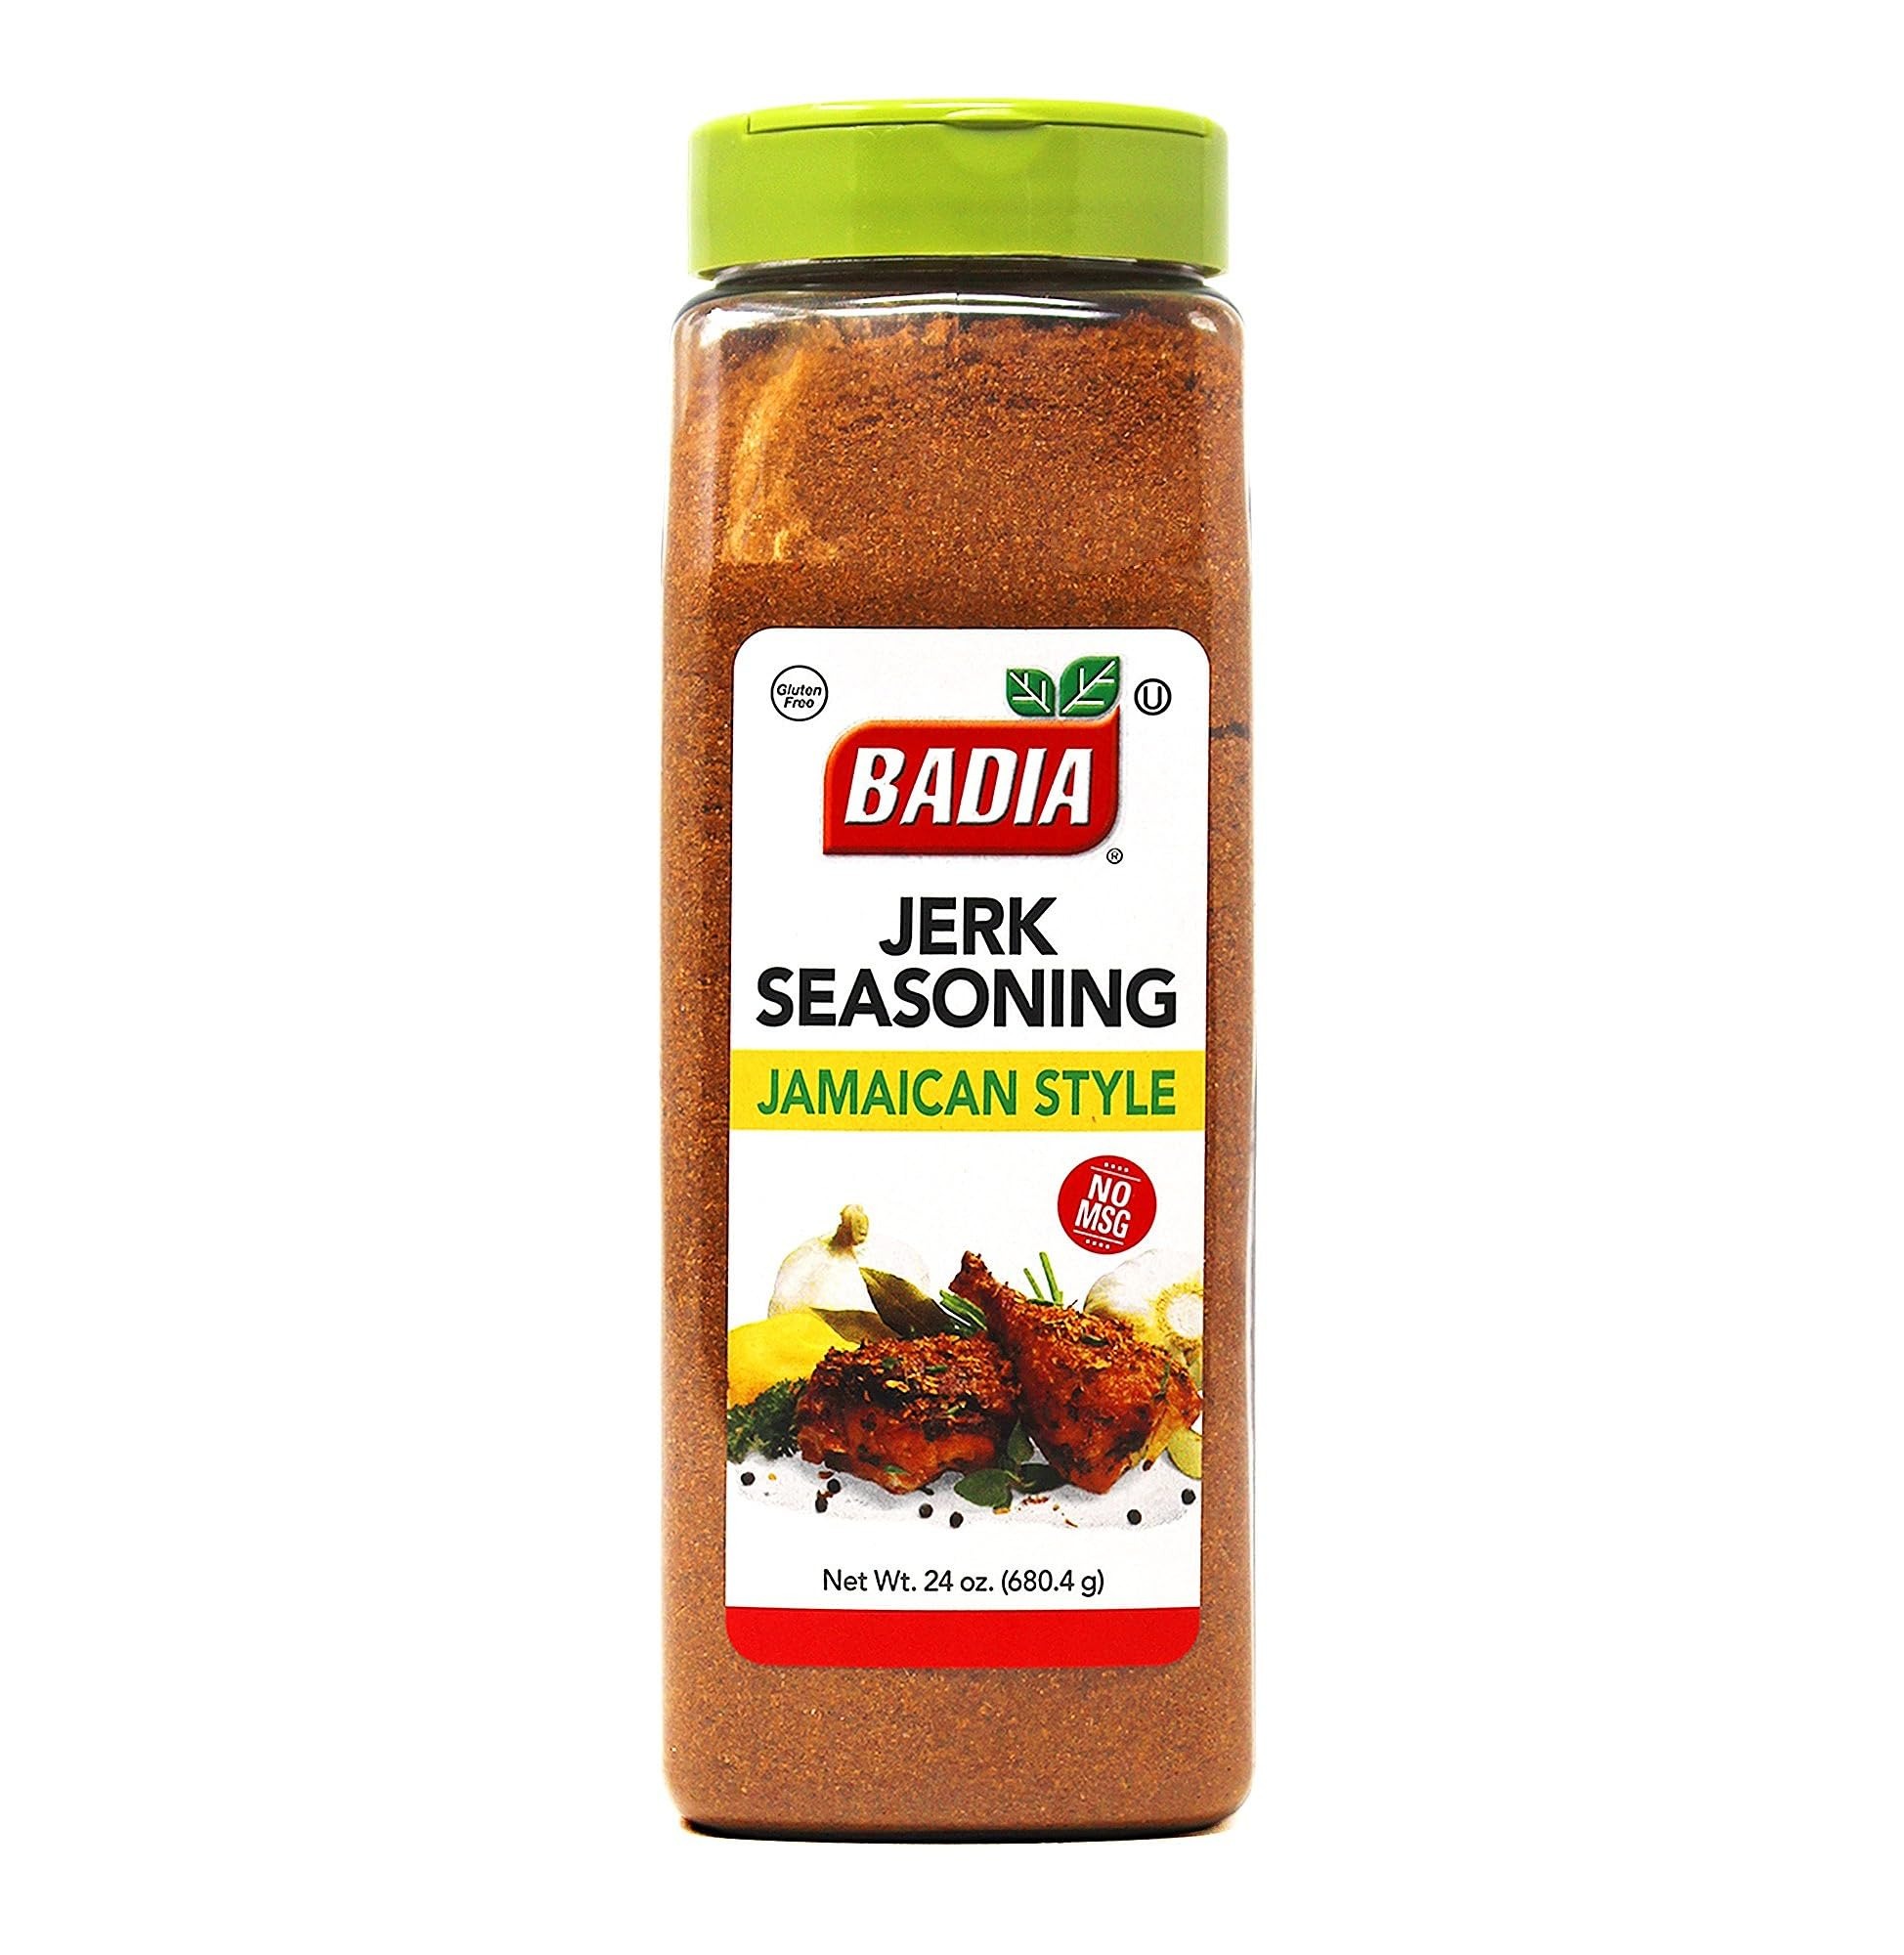
Item Name: Jerk Seasoning Jamaican Style – 24 oz
Value: 24.0
Unit: Ounce

Price: 14.14